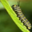
Label: caterpillar